13 Eerie

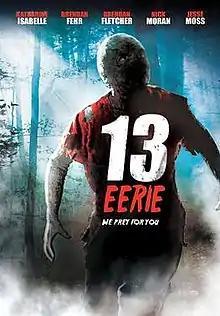
Theatrical released poster

13 Eerie is a 2013 Canadian horror film directed by Lowell Dean, making his feature film debut. It is also produced by Don Carmody, Kevin DeWalt, Mark Montague and David Cormican and written by Christian Piers Betley. The film stars Katharine Isabelle, Michael Shanks, Brendan Fehr, Brendan Fletcher, Nick Moran and Jesse Moss. It entails the story about six forensic undergrads completing a university field exam on a deserted island, oblivious that the island was previously used for illegal biological experiments on life-term prisoners.